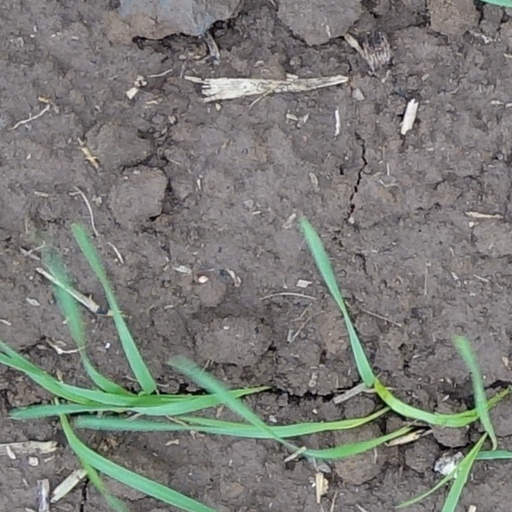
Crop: wheat